Rich Berra

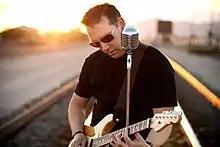
Rich Berra, host and guitarist, in Gilbert, Arizona in 2012.

Berra is also an accomplished guitarist, featured as the guitar player on Jesse McCartney’s acoustic version of the Top 10 single "Leavin"' which has been viewed on YouTube more than 4 million times.